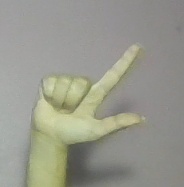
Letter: laam